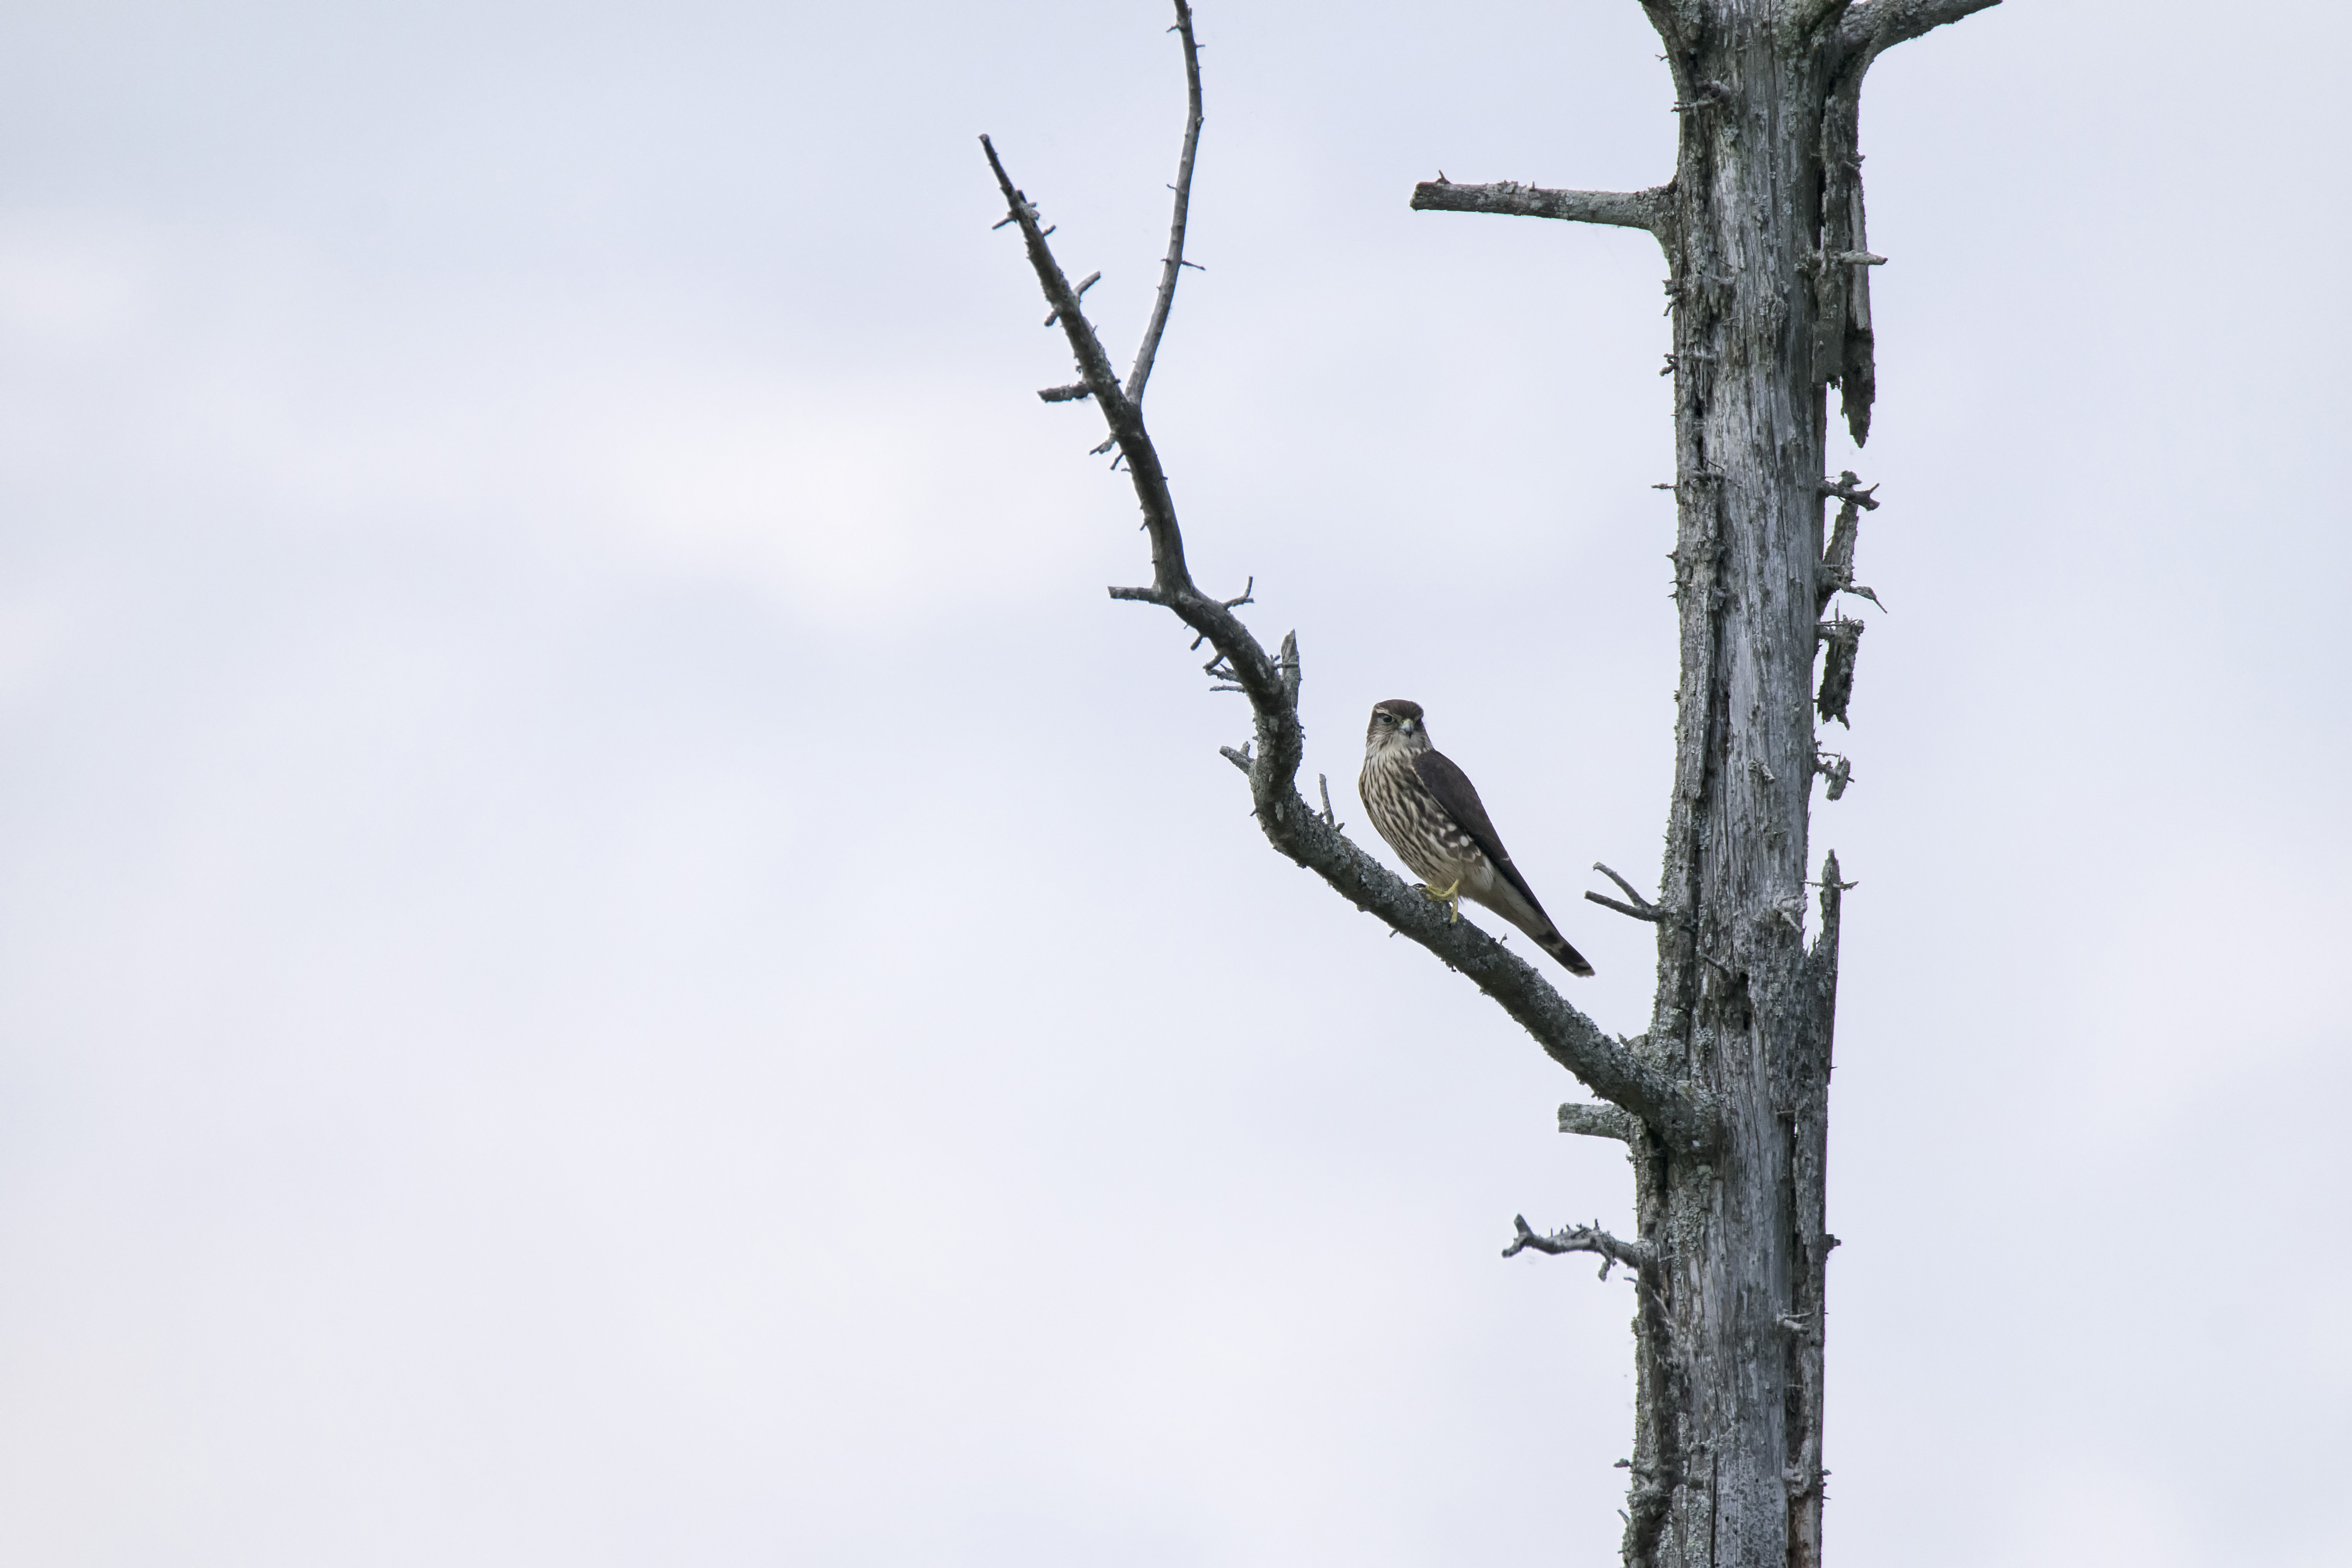
tree, branch, snow, winter, bird, sky, twig, canada, quebec, sherbrooke, oiseau, faucon, merillon, merlin, woody plant, perching bird